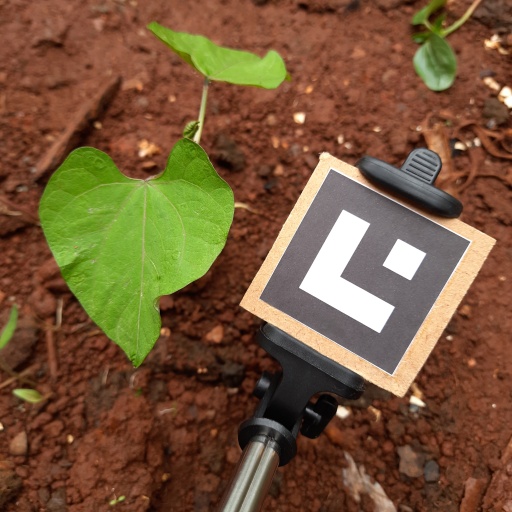
Observations: wavy surface, no eating holes, under shade